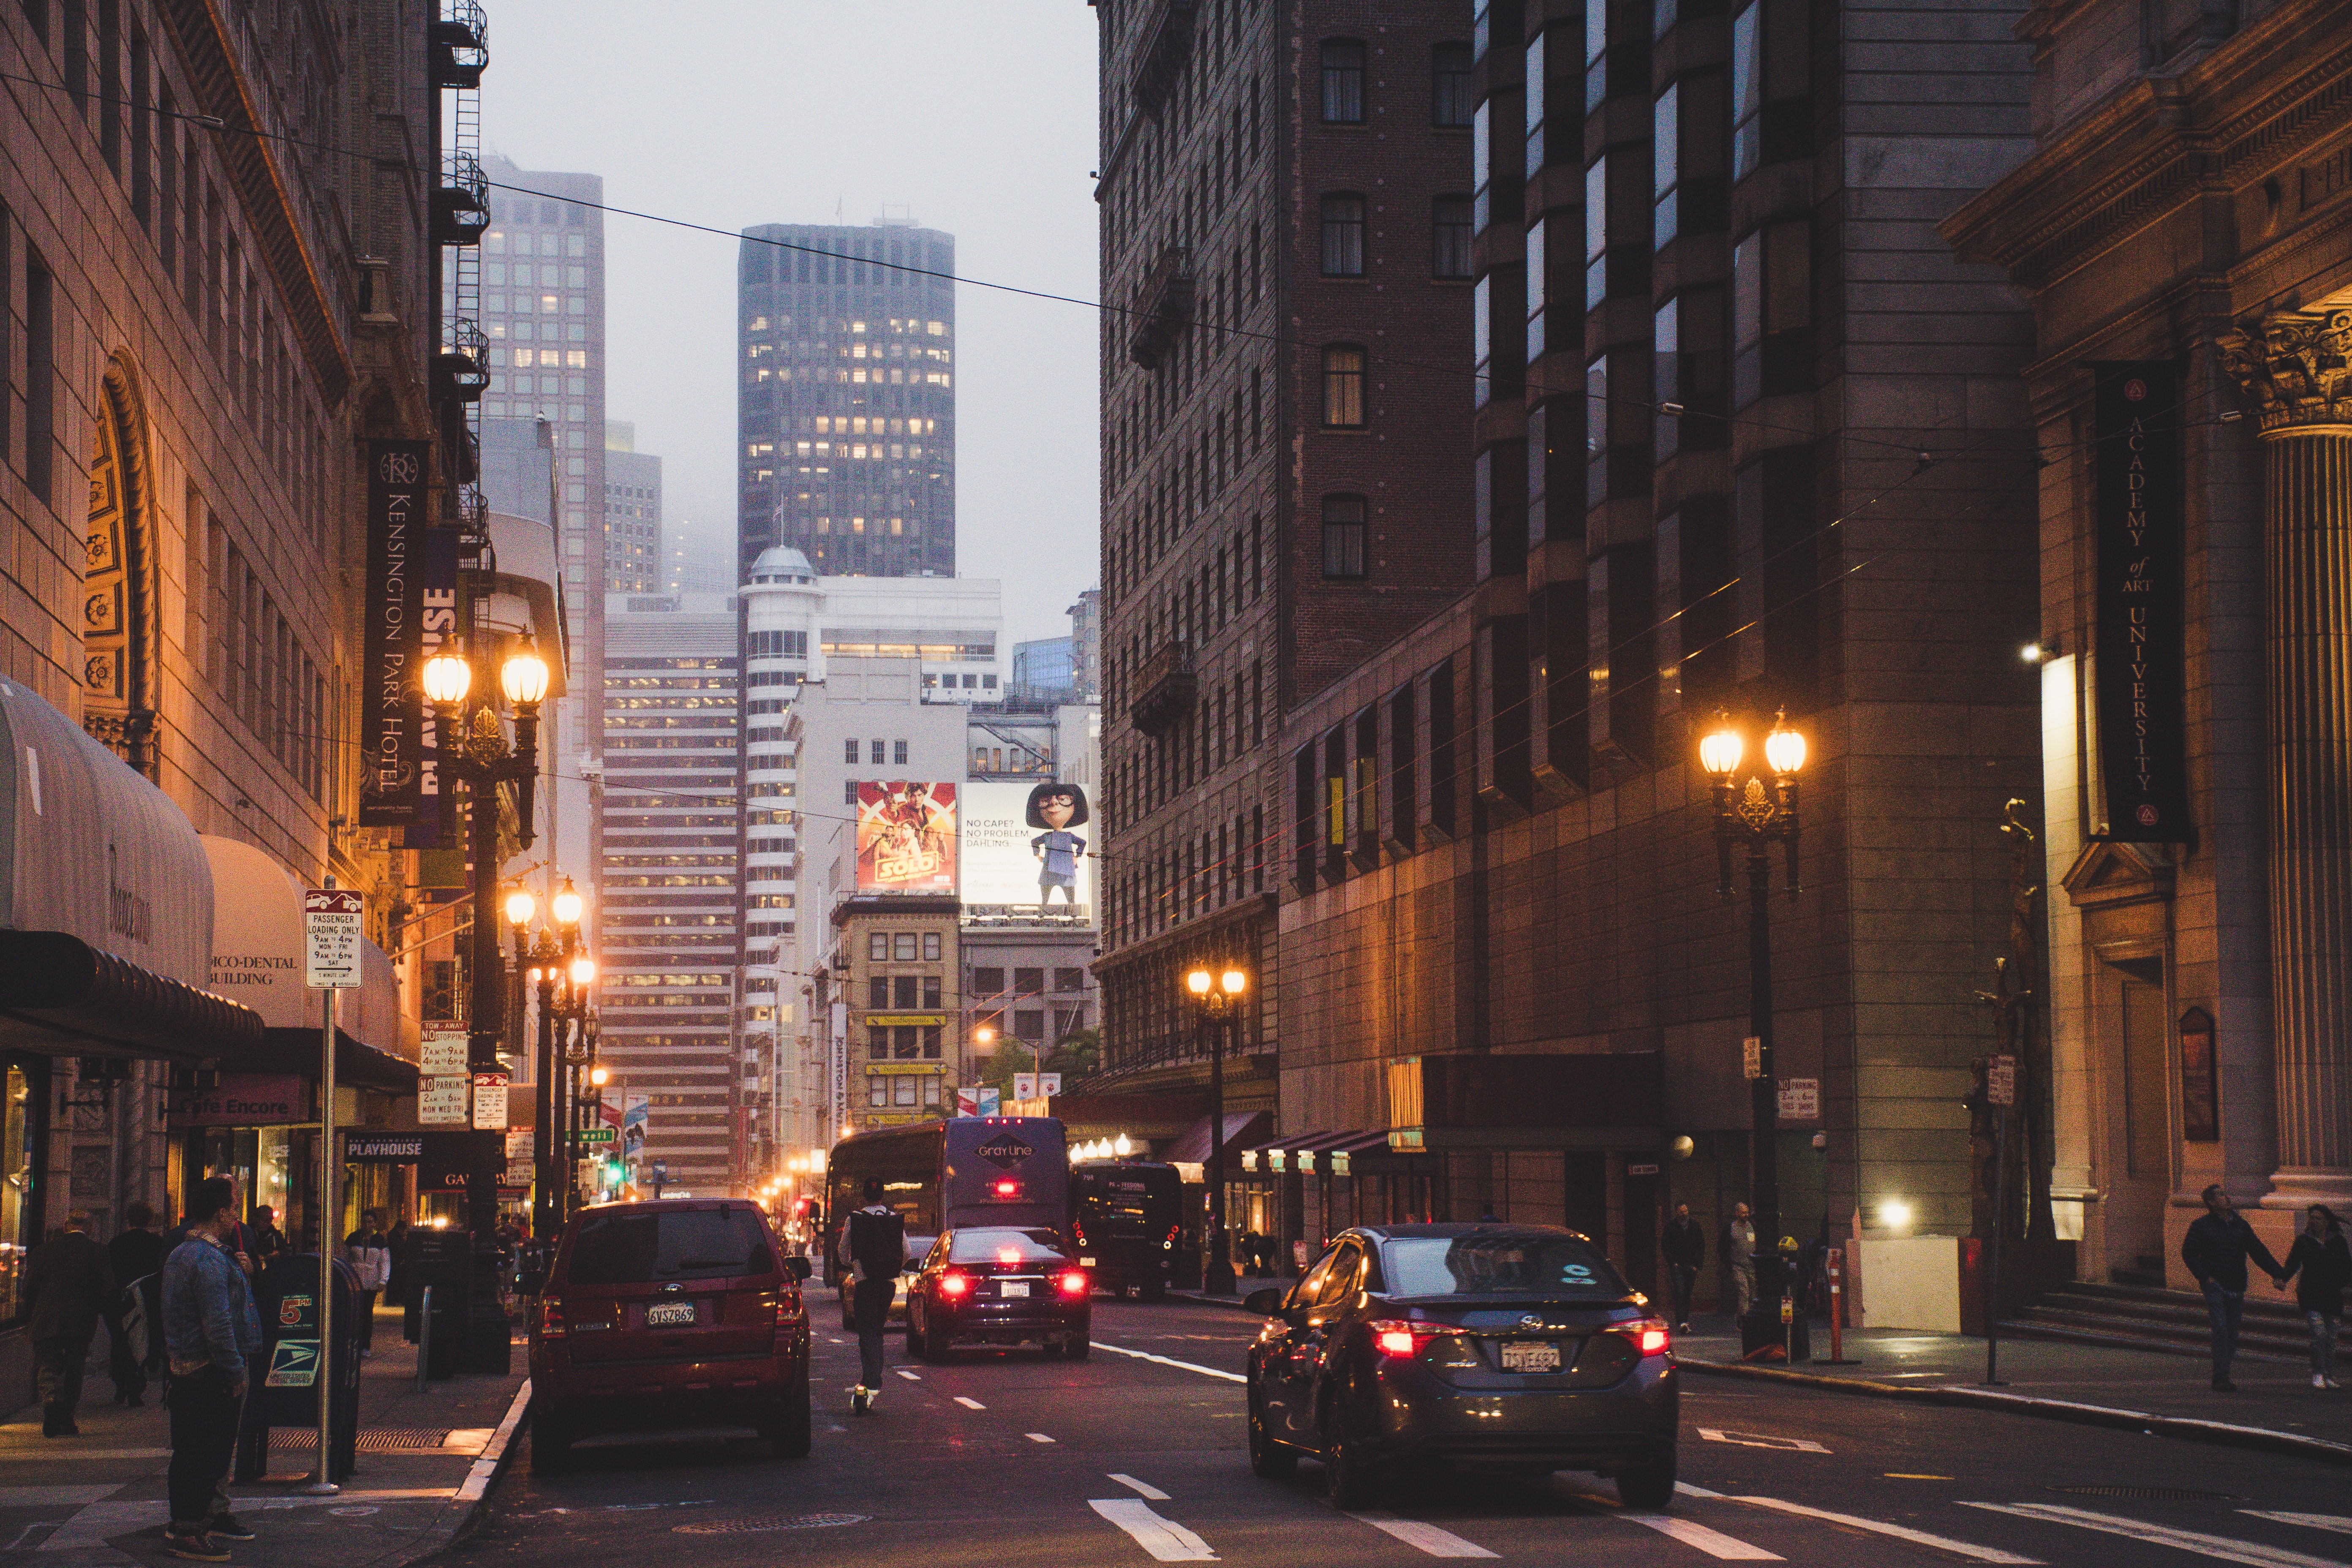
urban area, city, metropolitan area, metropolis, street, downtown, night, human settlement, town, neighbourhood, building, landmark, road, light, lane, architecture, thoroughfare, infrastructure, lighting, skyscraper, cityscape, traffic, evening, mixed use, street light, road surface, pedestrian, winter, nonbuilding structure, vehicle, tower block